Royal Scottish Academy

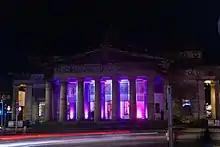
The RSA New Contemporaries Exhibition, 2022

The Royal Scottish Academy (RSA) is the country's national academy of art. It promotes contemporary Scottish art.